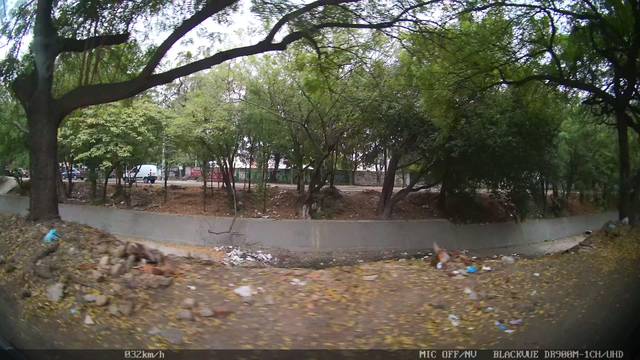
Region: Colombia
Coordinates: 7.909, -72.497